Patrick Manson

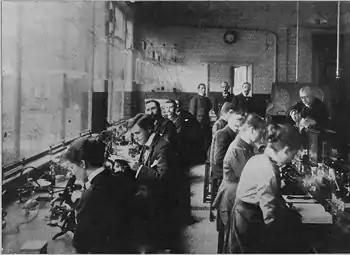

His daughter Edith Margaret Manson (1879–1948) married Philip Henry Bahr, one of Manson's pupils at the London School of Tropical medicine. Sir Philip Manson-Bahr CMG DSO MD FRCP (Lond) (1881–1966) became a leader in the field of tropical medicine in his own right.